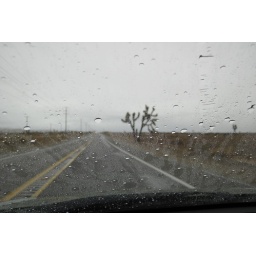
A joshua tree along highway 395 in the rain